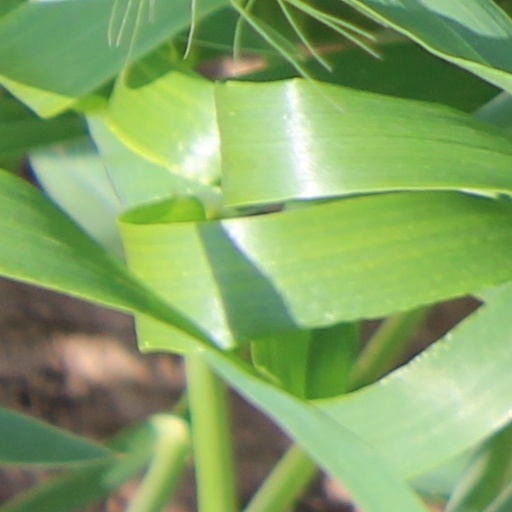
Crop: wheat